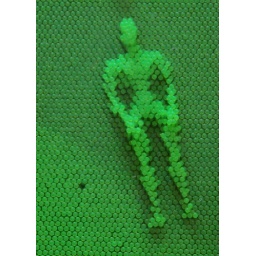
Child's action figure under green nail bed